Sam Aarons

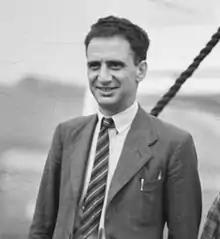
A photograph of Sam Aarons in 1939

He was born in Prahran, Melbourne on the 21st of October 1895, to Louis and Jane Aarons (née Hyam), who passed on their radical politics to their son.